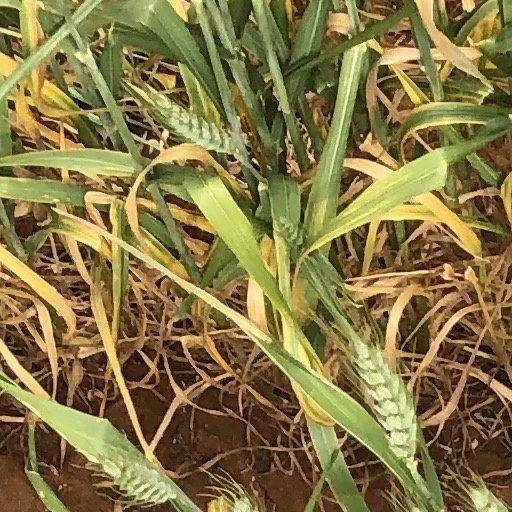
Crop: wheat